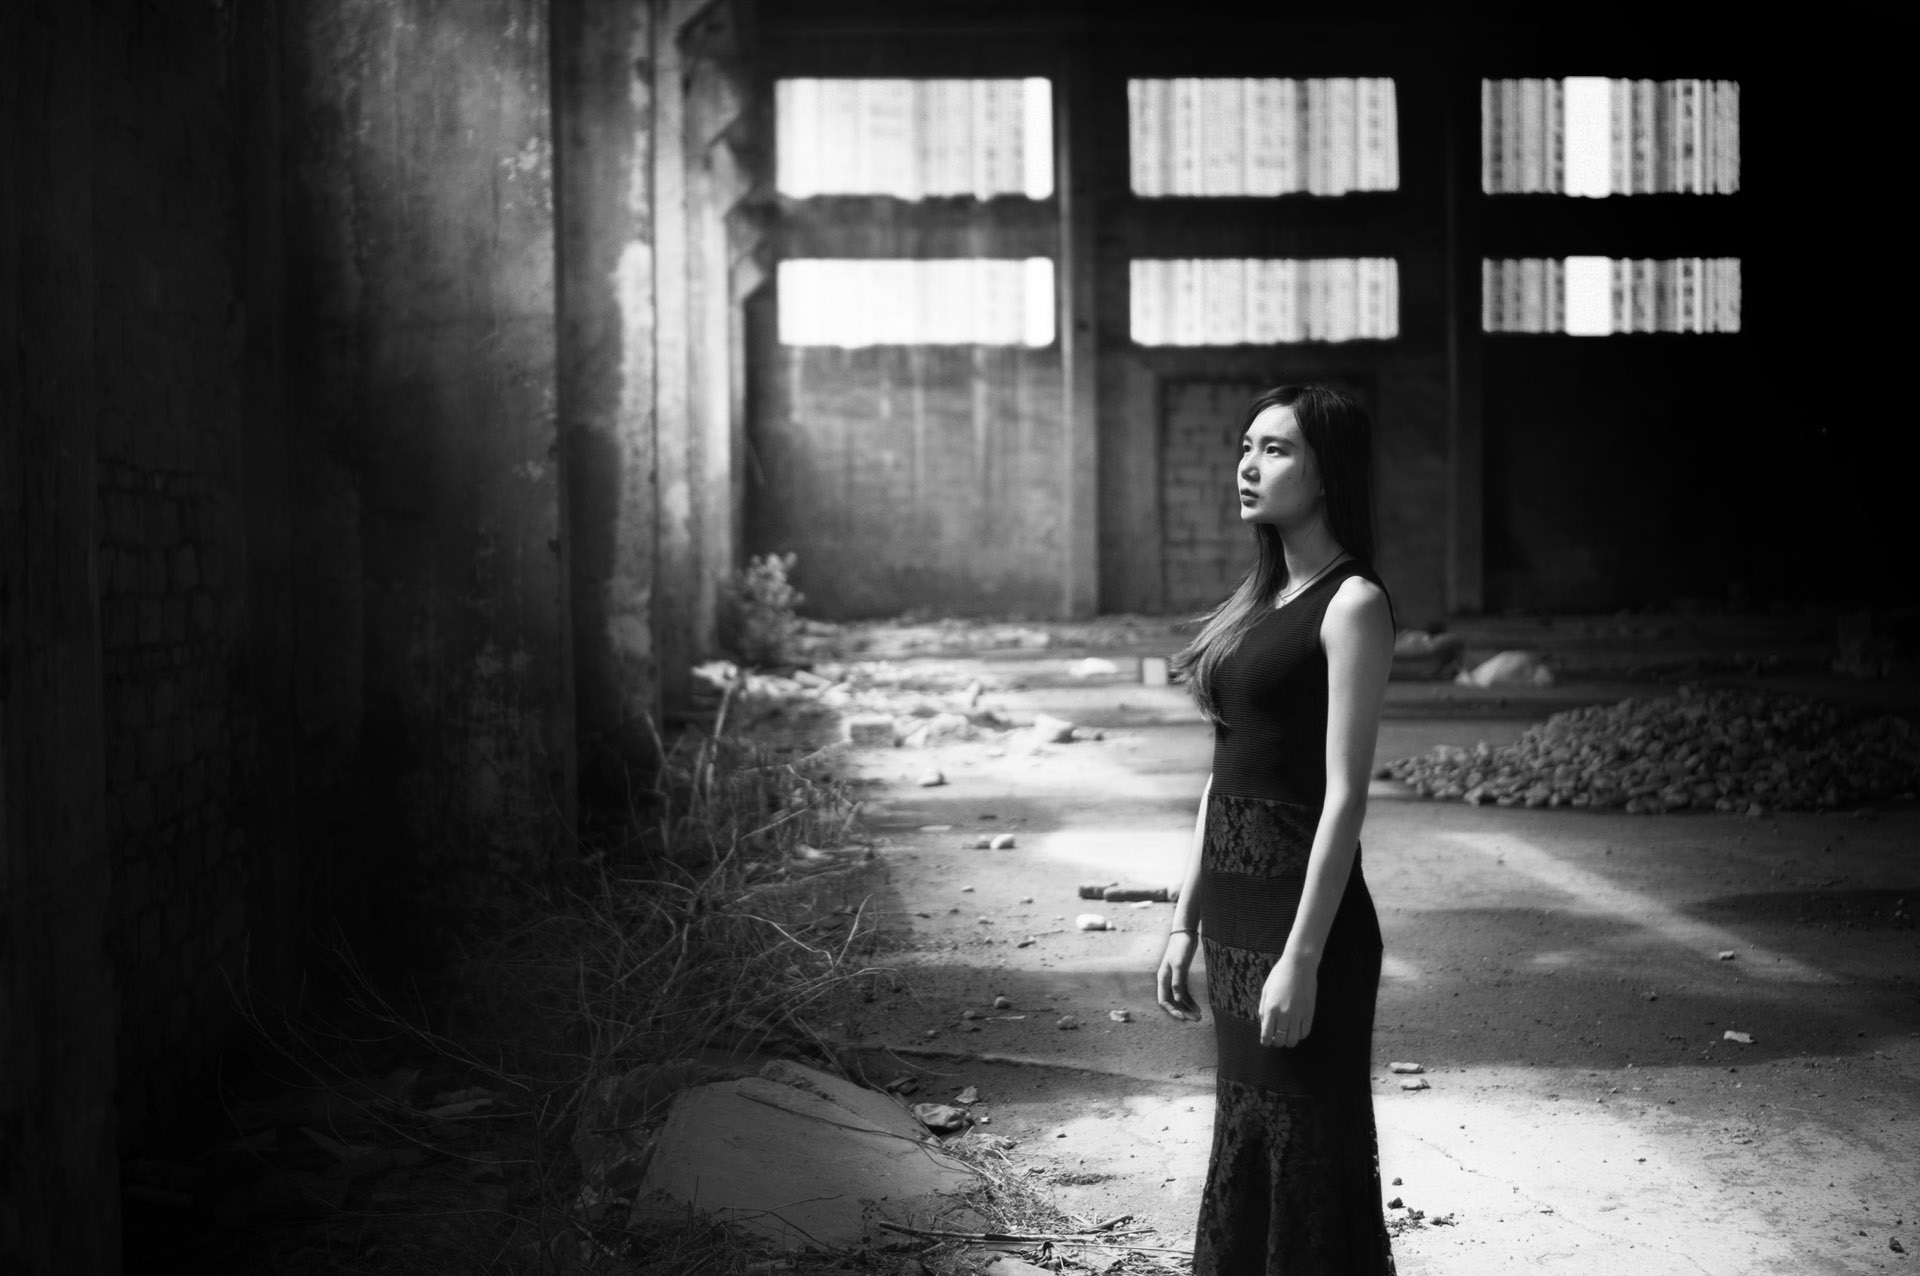
light, black and white, girl, woman, white, photography, alone, female, portrait, model, young, darkness, black, monochrome, lady, photograph, snapshot, beautiful, image, pretty, attractive, emotion, light rays, monochrome photography, portrait photography, film noir, human positions